Martin Ferguson (politician)

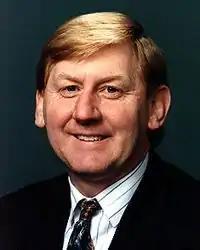
Ferguson shortly after his election to Parliament.

Ferguson won preselection for the safe Labor seat of Batman in 1995, after a deal was negotiated between the right-wing Labor Unity faction in Victoria and the ALP National Executive. At the local level, the majority Greek party membership, largely resulting from heavy branch stacking, was likely to support a candidate other than Ferguson, however no local candidate was likely to receive support from the 50 per cent vote in the preselection panel which had been elected by the Victorian ALP State Conference. The other candidates, Jenny Mikakos and Theo Theophanous, then members of competing Left factions, were forced to withdraw from a local preselection plebiscite in favour of Ferguson, as a result of these negotiations.